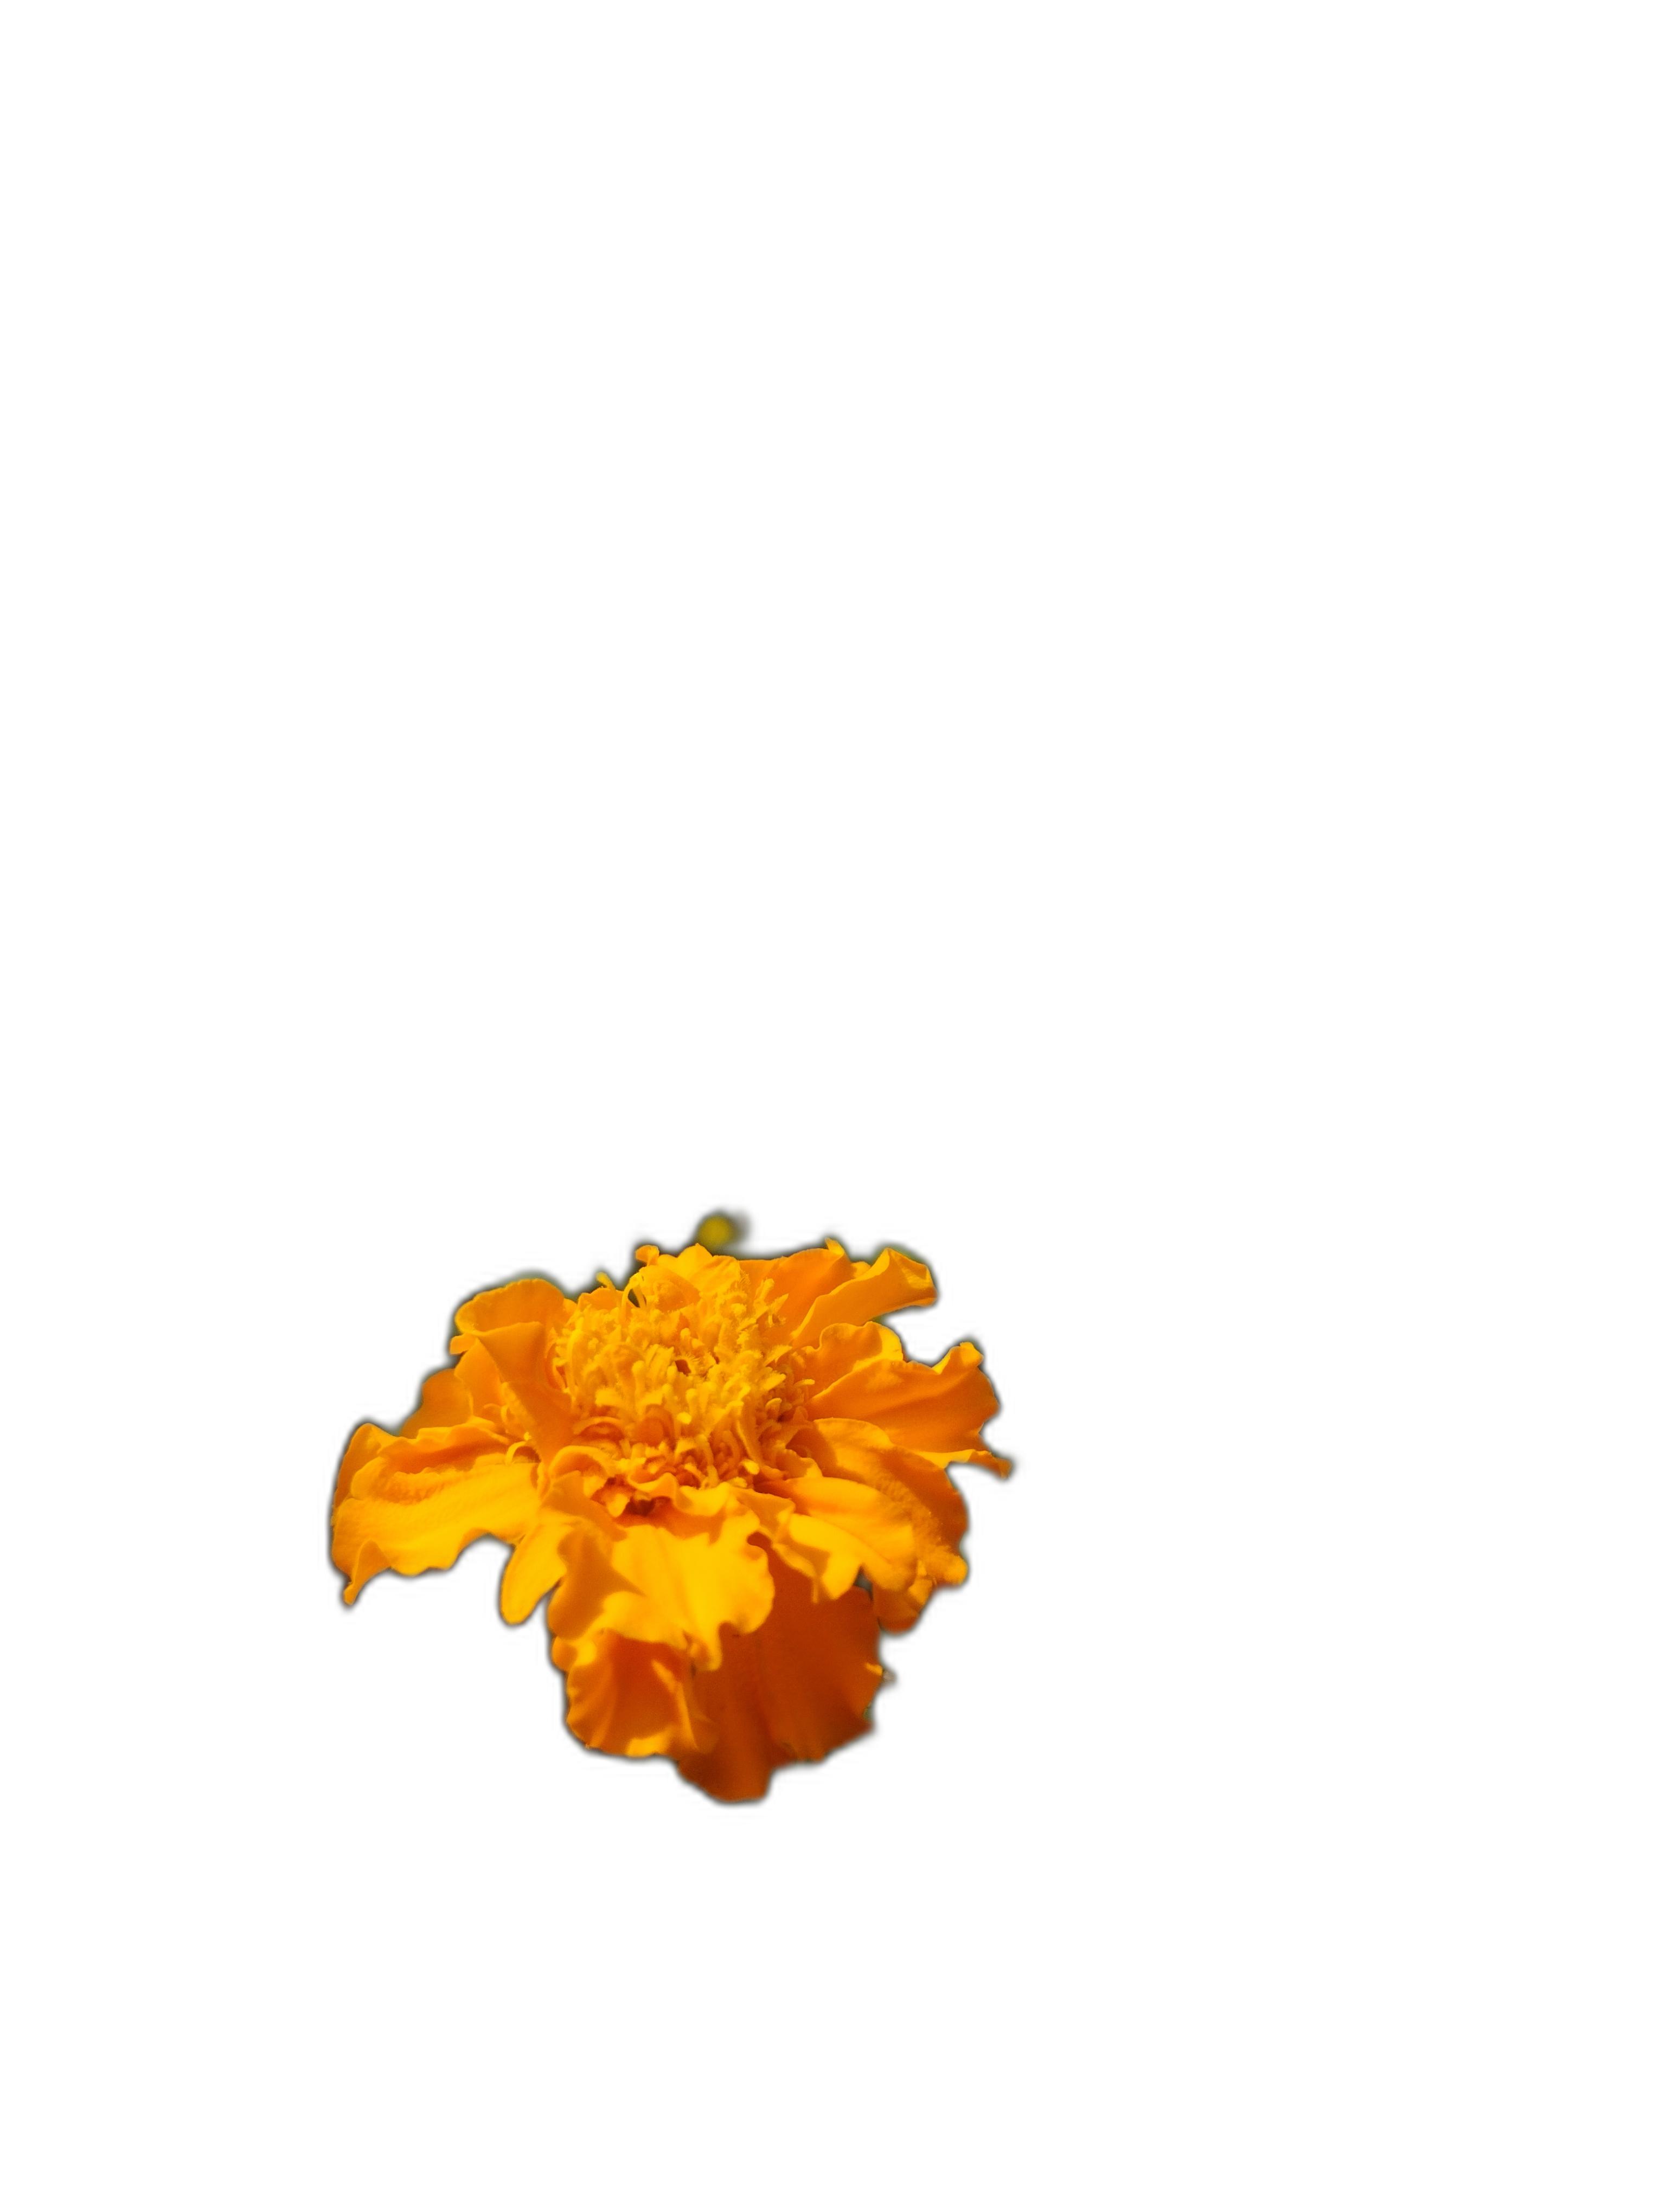
Label: Marigold